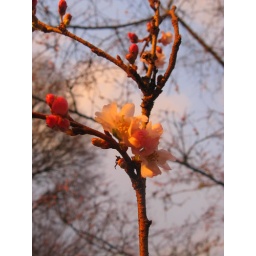
The pink ones bloom later than the white ones. Still so shocking that they're blooming in January!